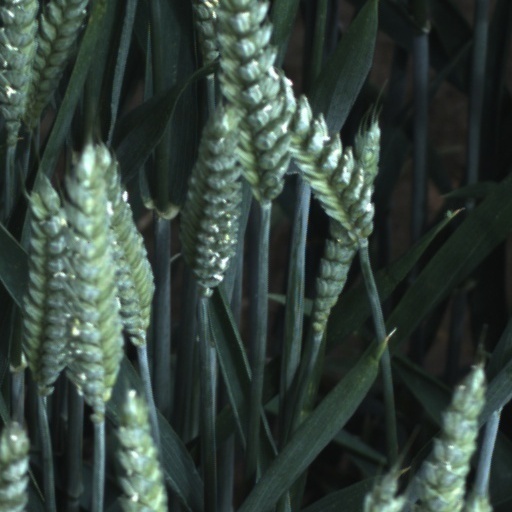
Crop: wheat